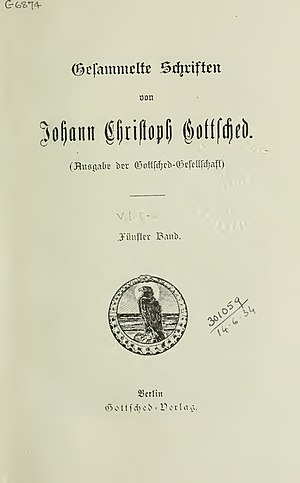
Johann Christoph Gottsched
Gedichte
Johann Christoph Gottsched var en tysk forfatter.